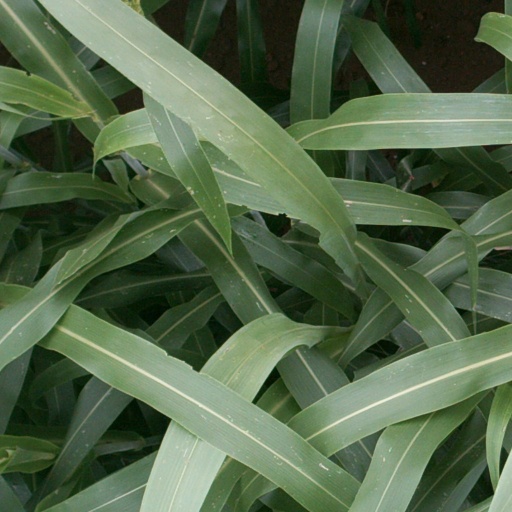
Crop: sorghum